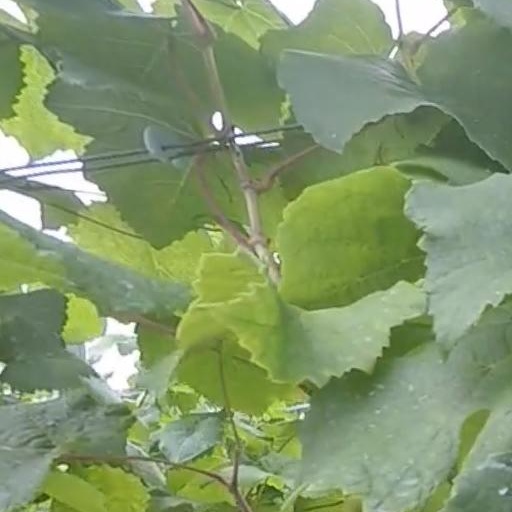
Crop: grape